Question: Please indicate a possible affordance area of the carrot that can be used for eating
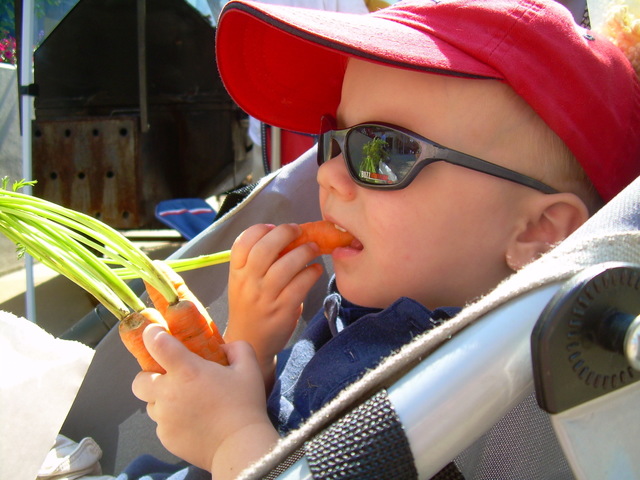
Answer: [108.5, 258, 245.5, 437]